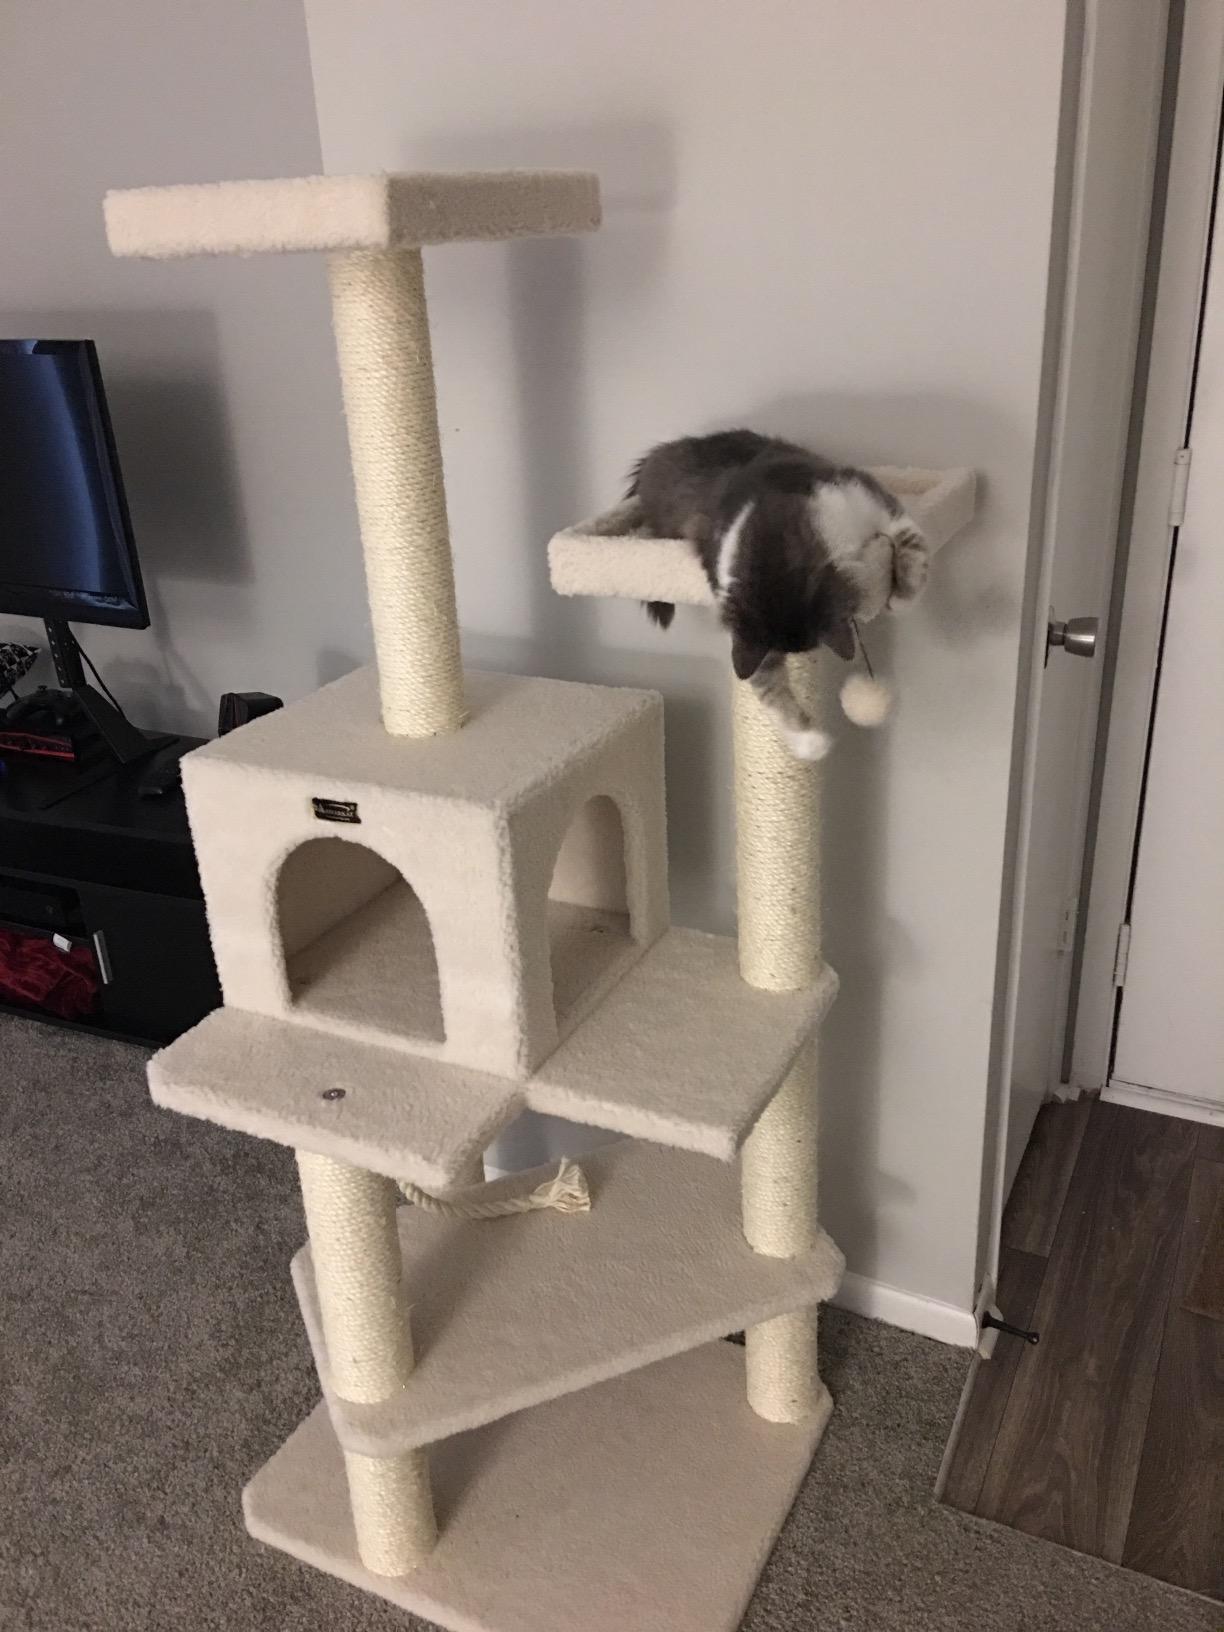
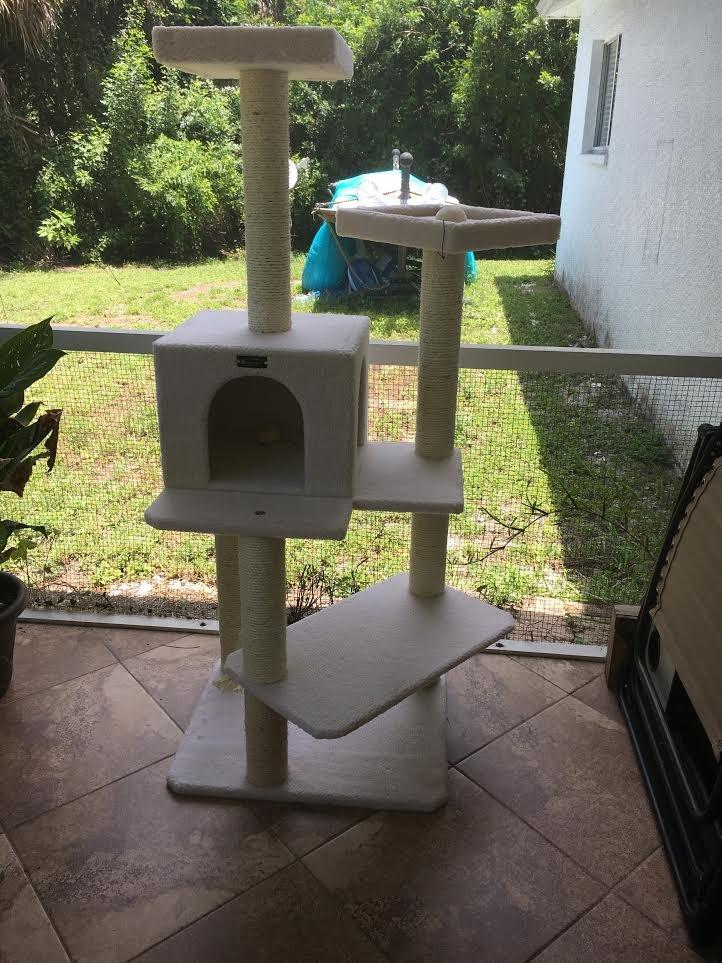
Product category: items_cat tree
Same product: yes